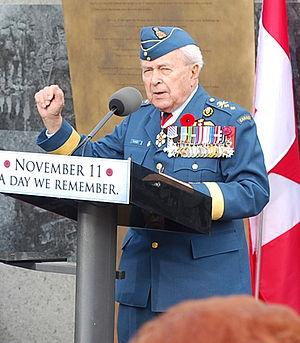
Richard Rohmer, né le 24 janvier 1924, l'un des citoyens les plus décorés du Canada, est un aviateur militaire, un avocat, un consultant auprès des grandes corporations et un écrivain militaire à succès.